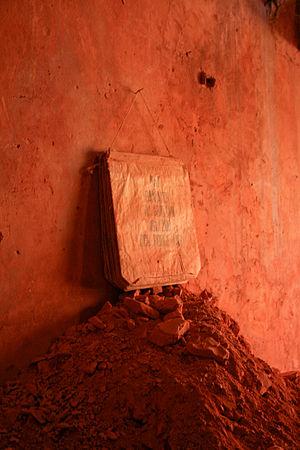
Stockage de l'ocre au Conservatoire des ocres de Roussillon
Le conservatoire des ocres et de la couleur est situé à Roussillon, au pied des Monts de Vaucluse, dans l'aire du Parc naturel régional du Luberon.
Roussillon est une commune française située dans le département de Vaucluse en région Provence-Alpes-Côte d'Azur. Ses habitants sont appelés les Roussillonnais.
L’ocre, du grec ancien ὤχρα / ốkhra, est une roche ferrique composée d'argile pure colorée par un pigment d'origine minérale. Cette argile colorée est amalgamée aux grains de sable et les ocres se trouvent dans le sol sous forme de sables ocreux composés à plus de 80 % de quartz.
L'industrie de l'ocre en pays d'Apt a été favorisée par des énormes dépôts de sables ocreux qui couvrent un secteur comprenant Gignac, Rustrel, Villars, Gargas et Roussillon. L'ocre est une roche ferrique composée d'argile pure colorée par un hydroxyde de fer : l'hématite pour l'ocre rouge, la limonite pour la brune et goethite pour la jaune. Du pouvoir colorant de l'ocre connu dès la protohistoire, il y eut ensuite passage à l'exploitation du fer pour arriver à la fin du XVIIIᵉ siècle à l'extraction industrielle des colorants ocreux.